History of fishing

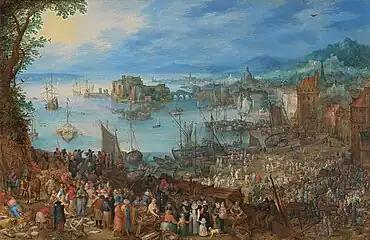
The "Great Fish Market", painted by Jan Brueghel the Elder

Fishing is a prehistoric practice dating back at least 70,000 years. Since the 16th century, fishing vessels have been able to cross oceans in pursuit of fish, and since the 19th century it has been possible to use larger vessels and in some cases process the fish on board. Fish are normally caught in the wild. Techniques for catching fish include hand gathering, spearing, netting, angling and trapping.